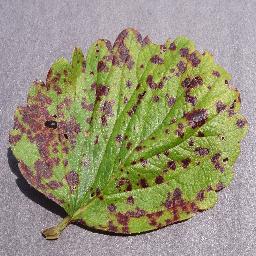
Label: Strawberry___Leaf_scorch